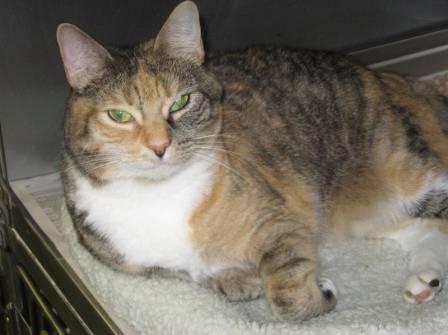
cat